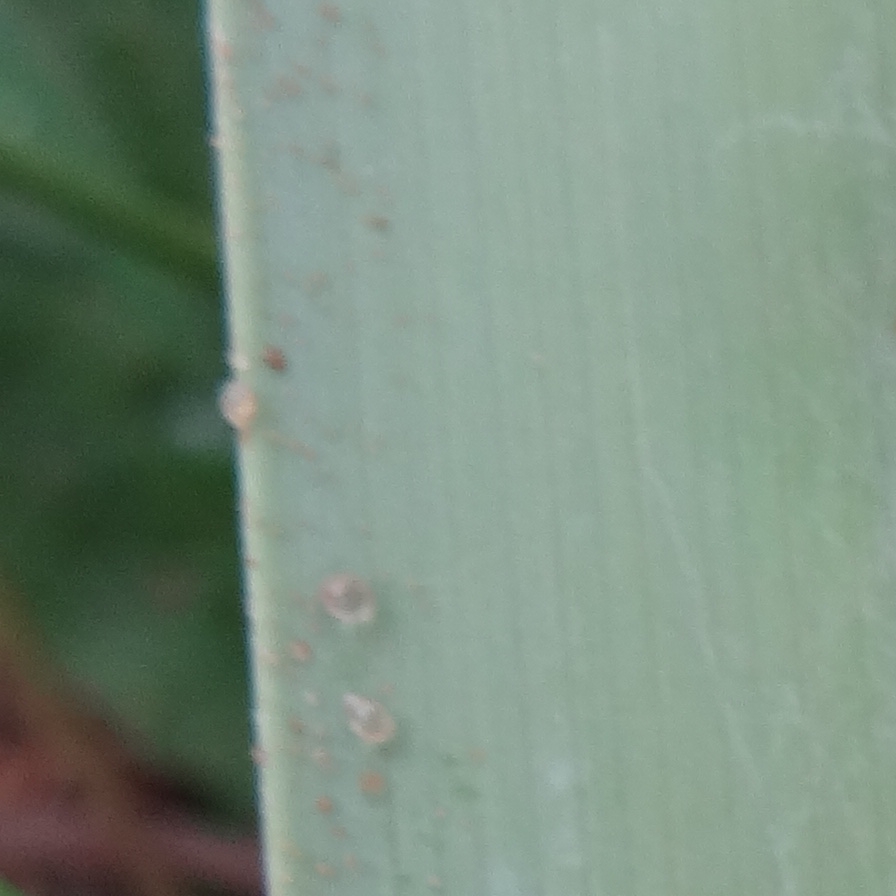
Label: Honey